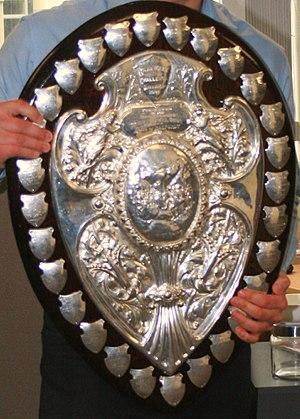
Le Ranfurly Shield, appelé communément le Log of Wood, est un trophée sanctionnant une compétition de rugby à XV ouverte aux équipes de provinces néo-zélandaises.